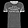
Label: T - shirt / top